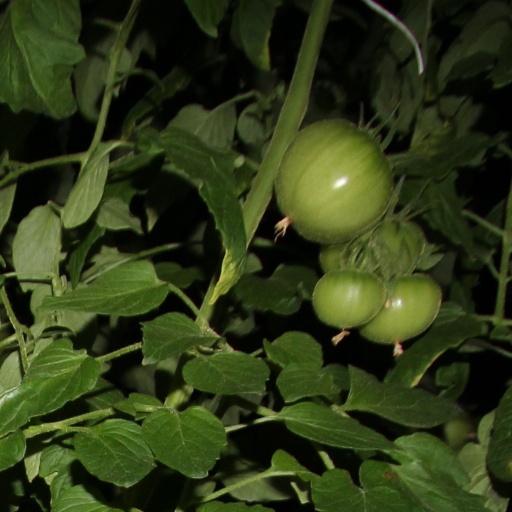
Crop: tomato